Naradiya Purana

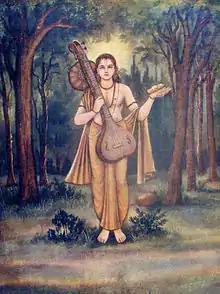
The text is named after the Vedic sage Narada, the musical genius and monk who also appears in numerous Upanishads.

The Naradiya Purana or Narada Purana, are two Vaishnavism texts written in Sanskrit language. One of the texts is termed as a Major Purana, also called a Mahapurana, while the other is termed as a Minor Purana ("Upapurana"), also referred as "Brihannaradiya Purana."